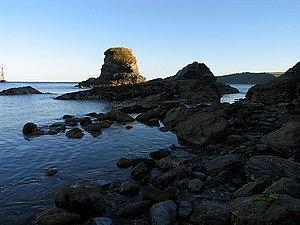
Un récif découvrant est un relief maritime, que les plus fortes marées laissent découvert à marée basse et recouvert à marée haute. Il est donc en deçà de la laisse de basse mer, mais ne définit pas une île disposant d'une ligne de côte.